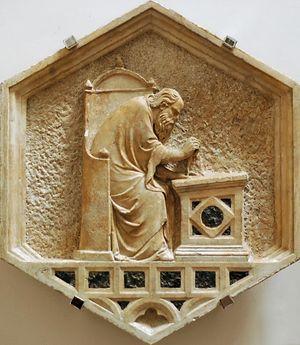
Euclide, ou l'Architecture. Panneau en marbre provenant de la façade est, registre inférieur, du campanile de Florence. Italiano: Euclide o l'Architecttura. Marmo, proviene dal lato nord del campanile di Firenze, basamento inferiore. Museo dell'Opera del Duomo.
Nino Pisano est un sculpteur italien, il est le fils d'Andrea Pisano.